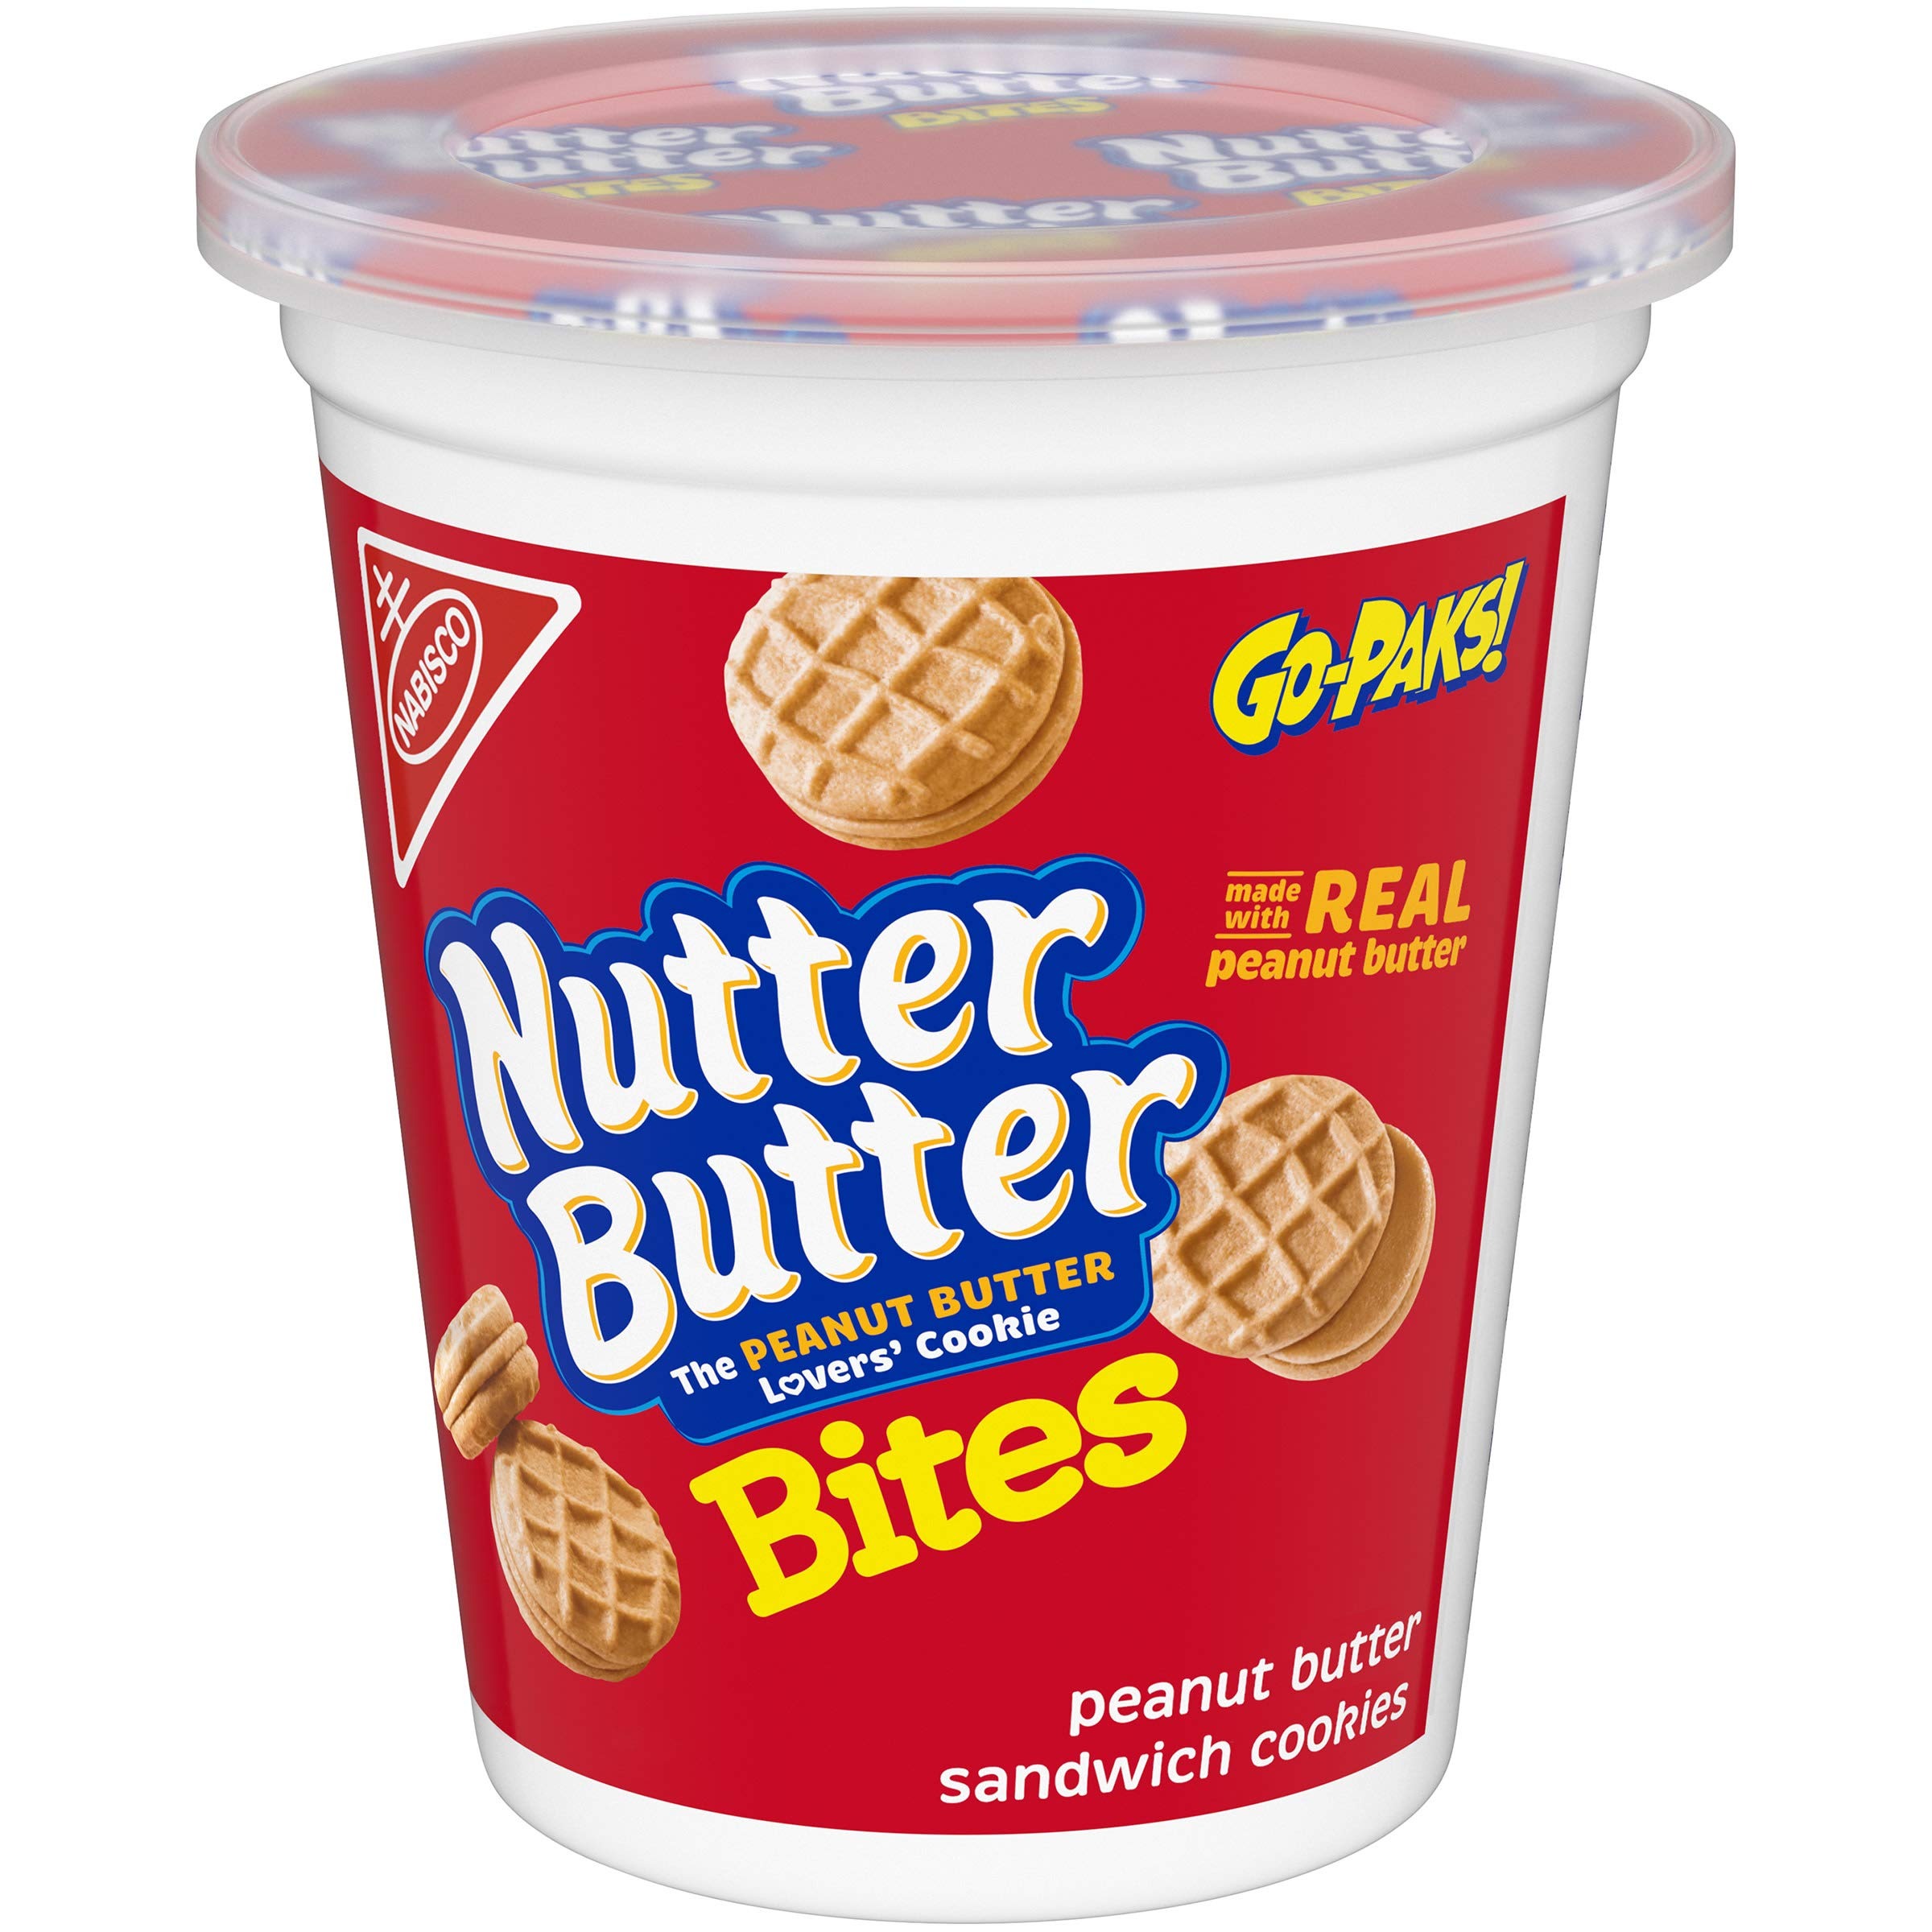
Item Name: Nutter Butter Bites Peanut Butter Sandwich Cookies, 3.5 oz Go-Pak
Bullet Point 1: Nutter Butter Bites Mini Peanut Butter Sandwich Cookies are made with real peanut butter and are the peanut butter lovers cookie
Bullet Point 2: These crunchy bite-sized peanut butter sandwich cookies are filled with sweet peanut butter cream to satisfy both your savory and sweet-snack cravings
Bullet Point 3: Go-Paks! are your favorite bite-size cookies available in recloseable cups that are perfect for on-the-go snacking
Bullet Point 4: Nutter Butter are kosher certified, cholesterol free and low in saturated fats
Bullet Point 5: This includes one 3 5oz container of Nutter Butter Bites Go Paks
Value: 3.5
Unit: Ounce

Price: 1.88